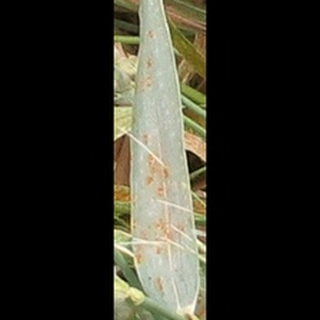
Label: wheat_brown_rust